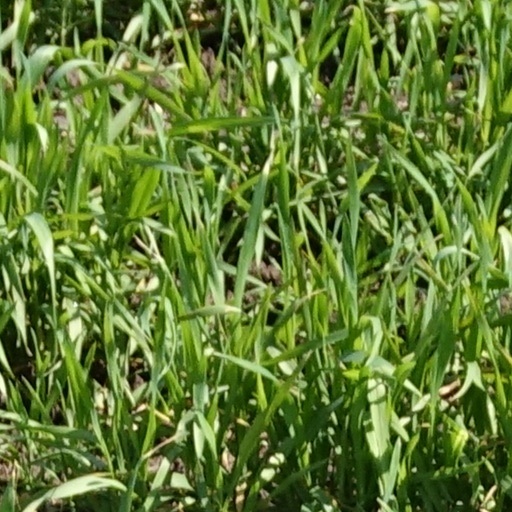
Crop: wheat